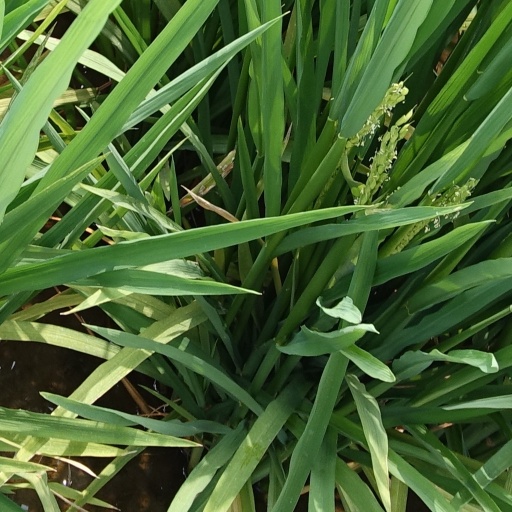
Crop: rice